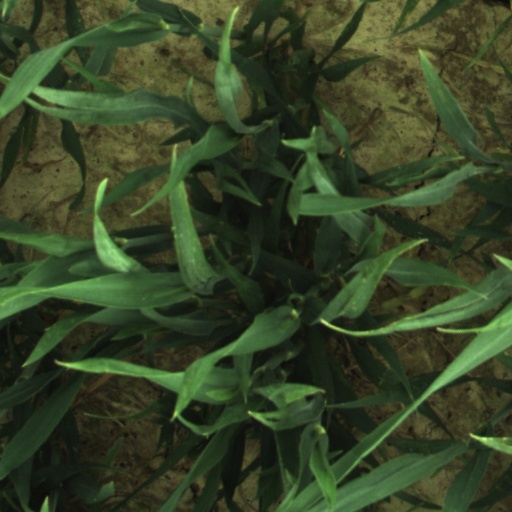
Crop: wheat